Liangshan Yuanguan

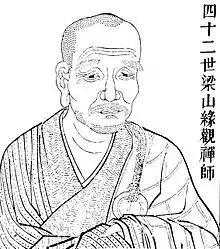

Liangshan Yuanguan was a Zen Buddhist monk during the Five Dynasties and Ten Kingdoms period. His first appearance in the historical record is in the "Transmission of the Lamp", which was compiled around 1004. No precise dates are available for when he lived, and information about his life is scant.